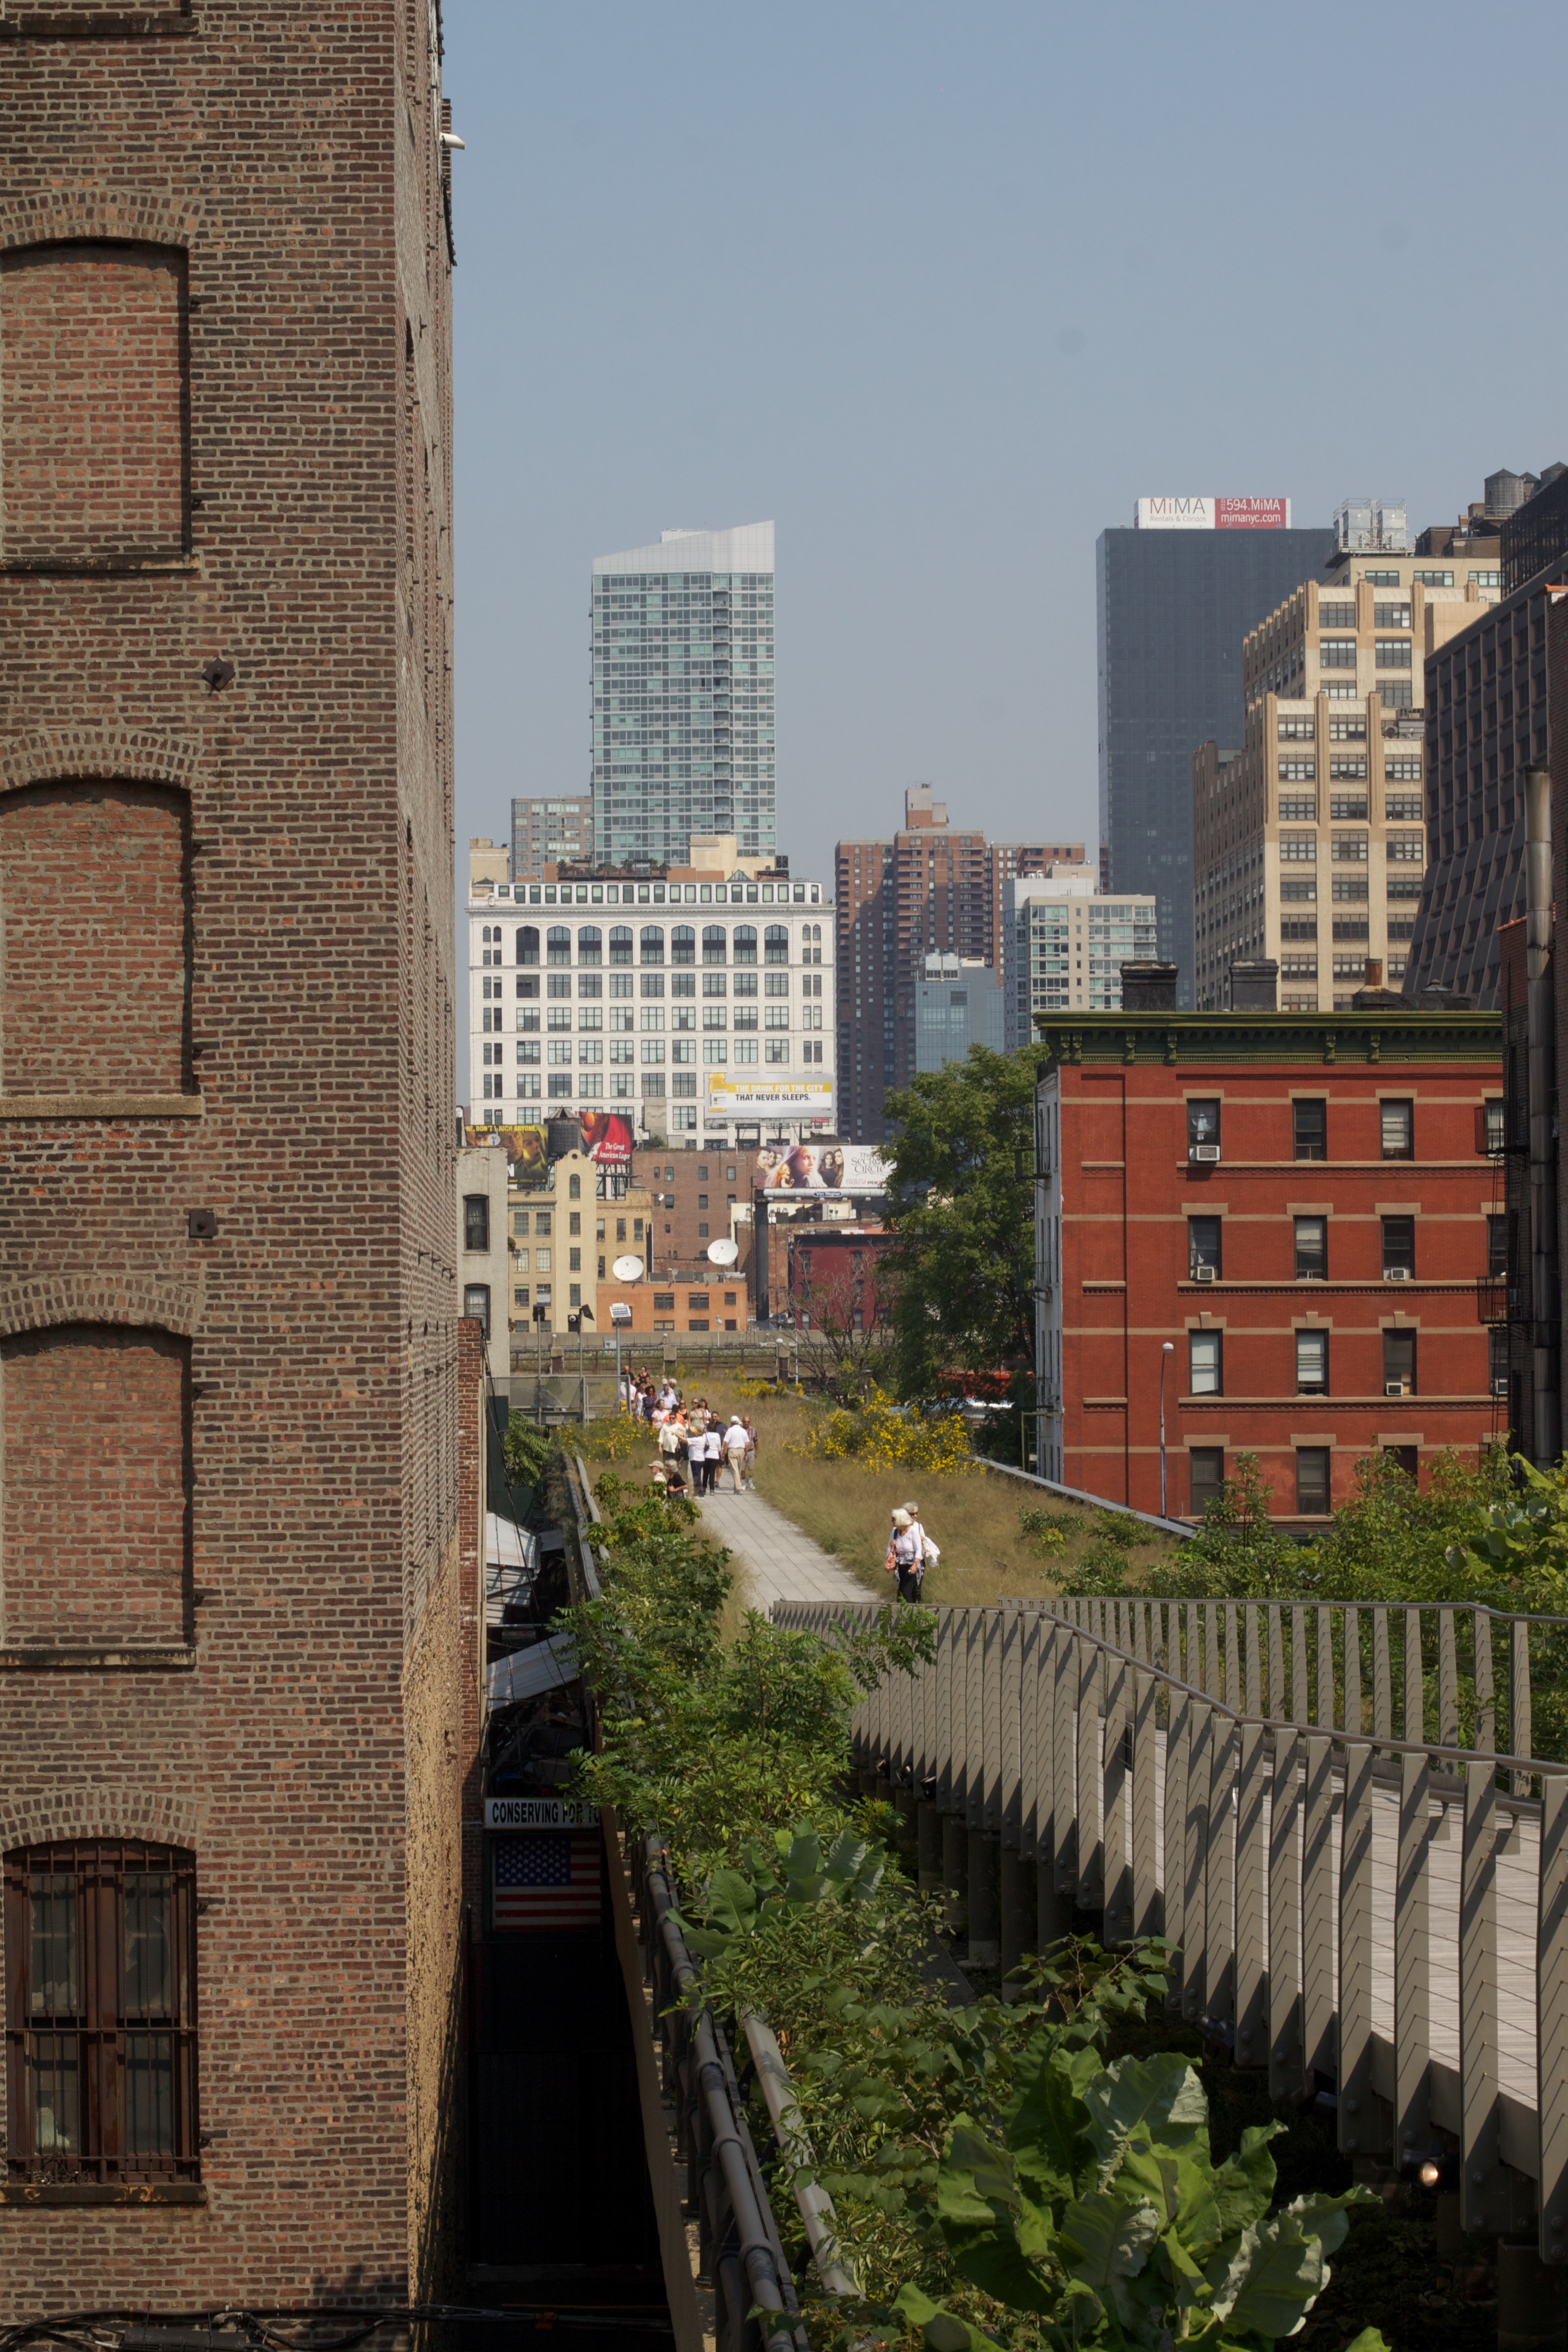
architecture, skyline, street, town, city, skyscraper, wall, cityscape, downtown, transport, suburb, tower, landmark, waterway, tower block, odyssey, neighbourhood, urban area, residential area, human settlement, metropolitan area